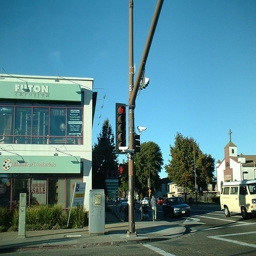
A tall building that sells futons next to a traffic light.
A traffic light beside a building and passing cars.
An intersection with a red light where several stores are located.
The corner of an intersection in a town with a building and a streetlight.
A traffic light at a city intersection with traffic.